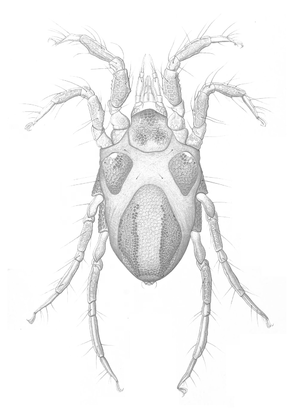
Les Halacaridae sont une famille d'acariens aquatiques. La plupart des 1 100 espèces sont marines.